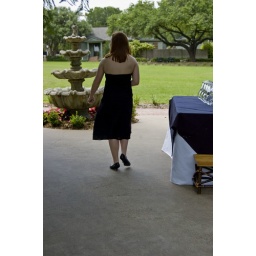
Amy near the sign in table